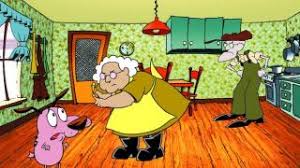
Portrait style: Cartoon Portrait